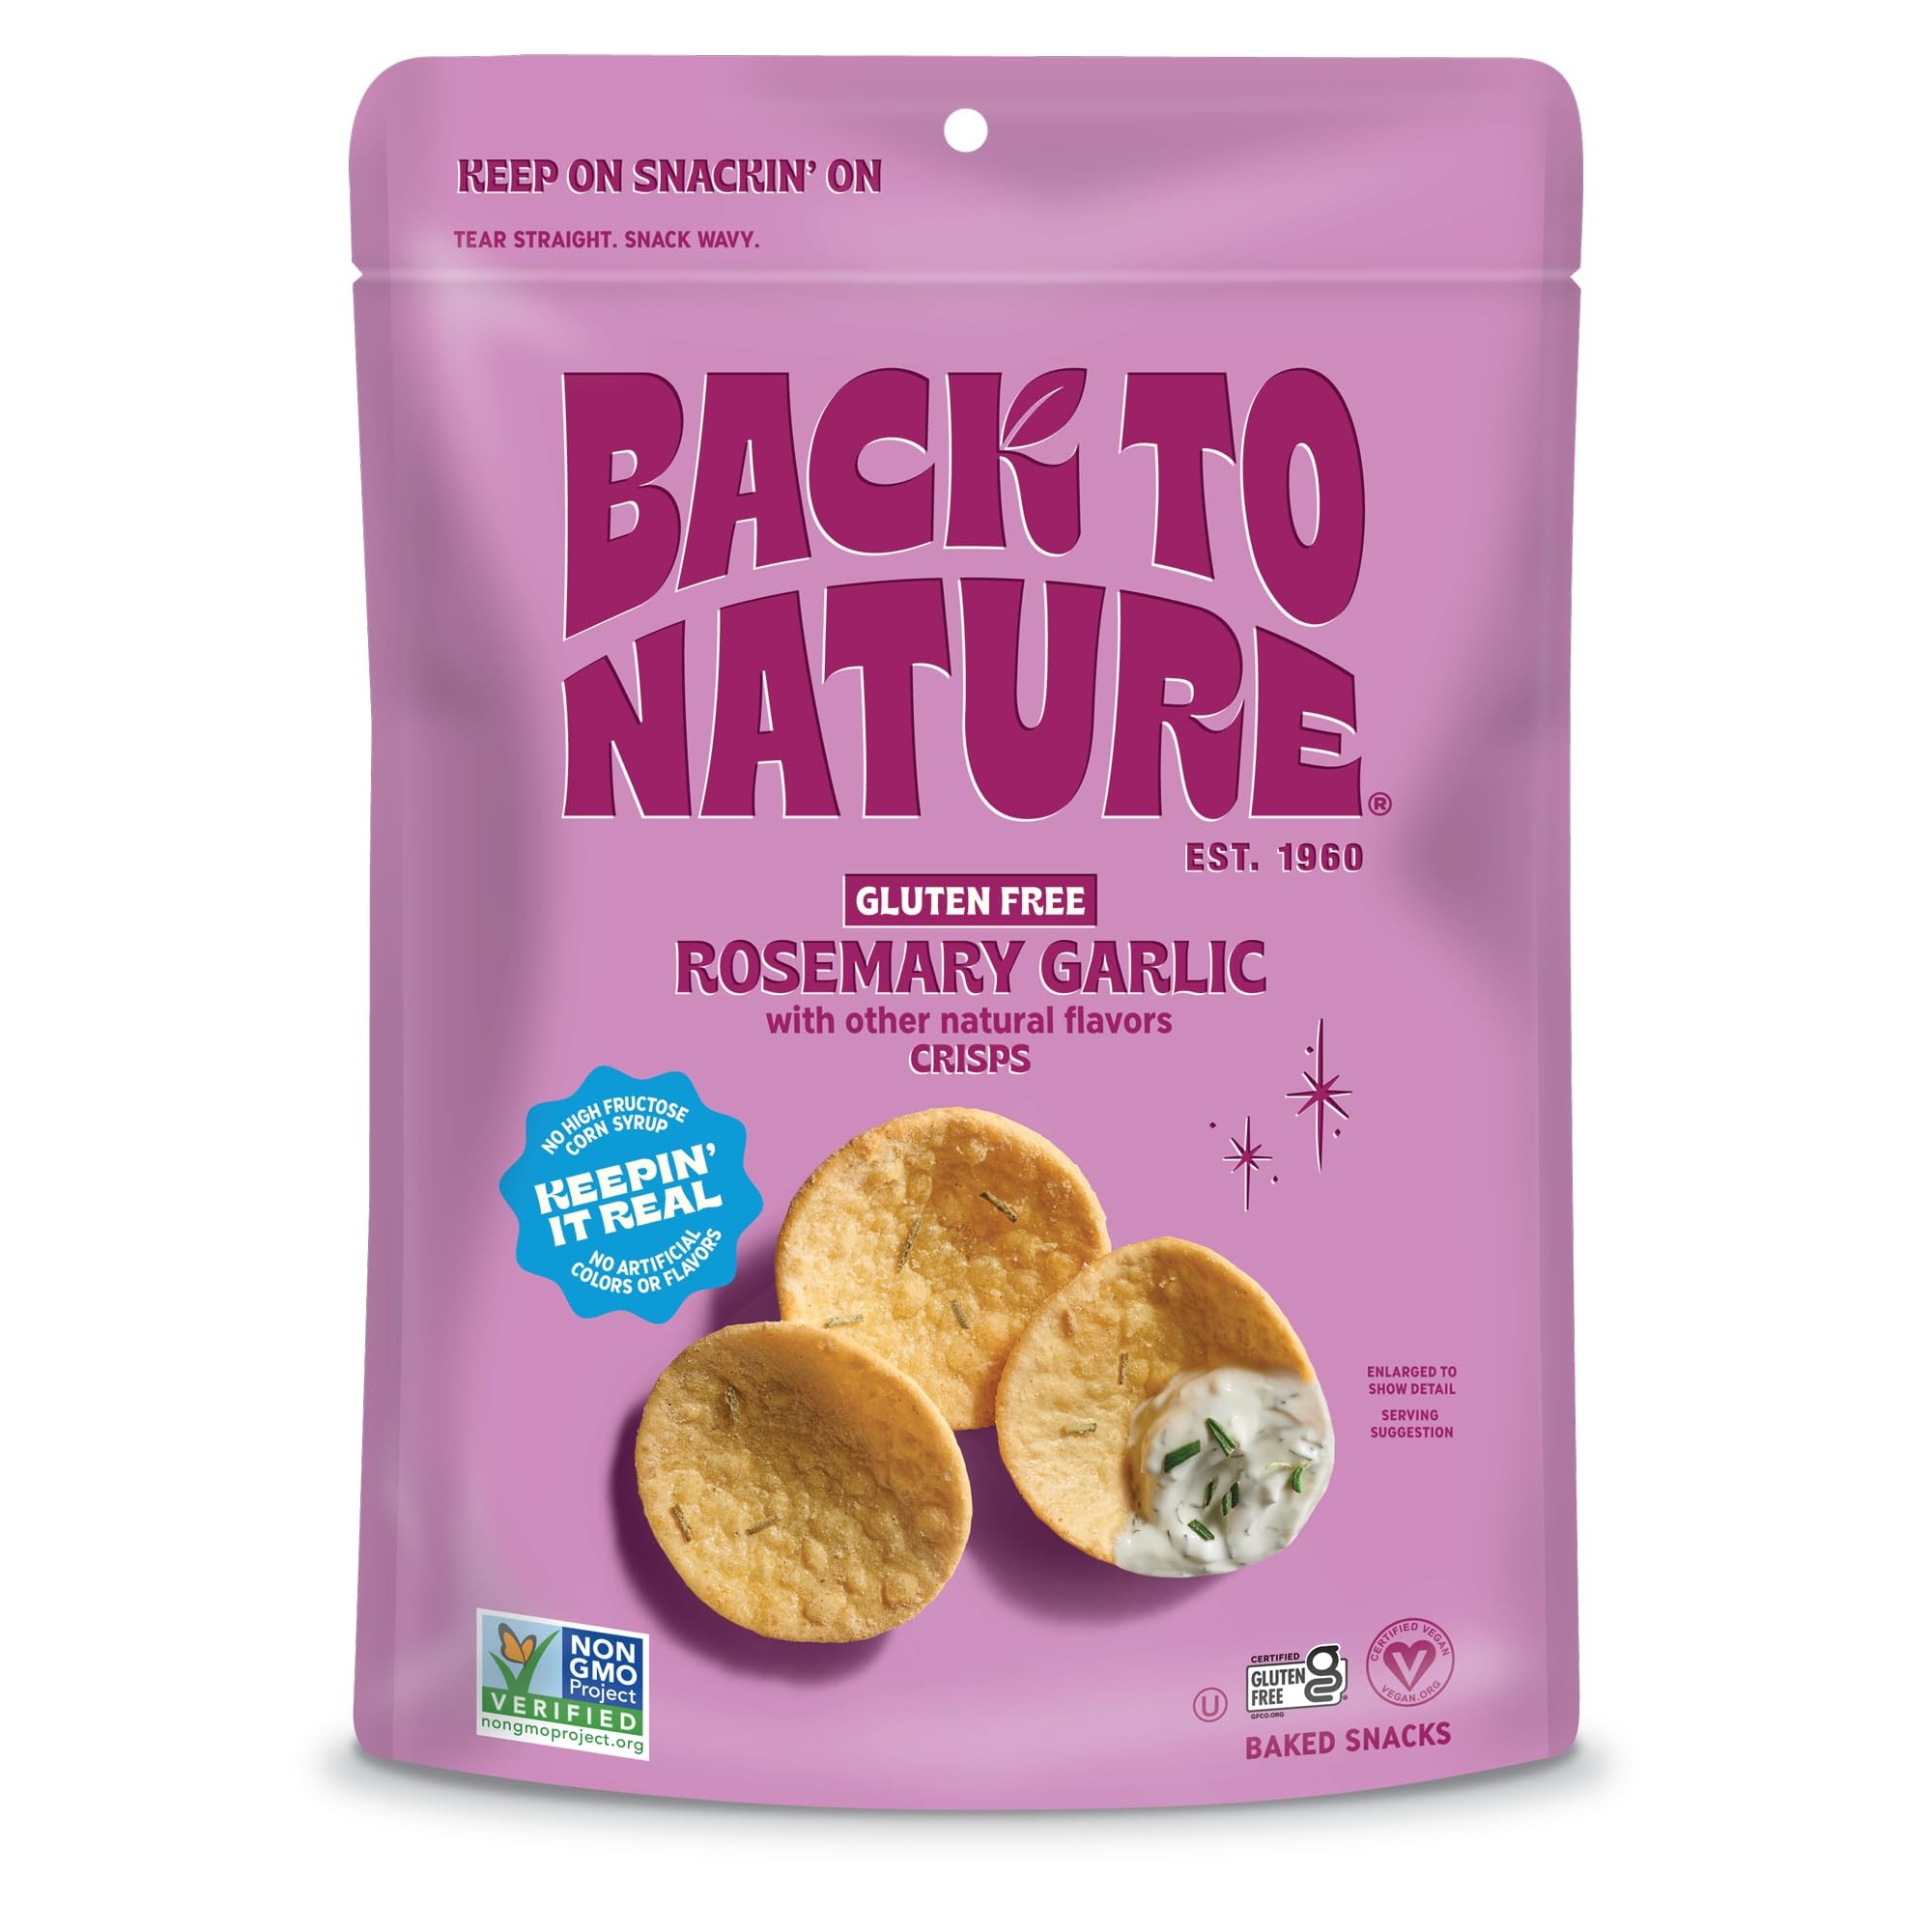
Item Name: Back to Nature Gluten Free Crackers, Rosemary Garlic Dipper Crisps - Vegan, Non-GMO, Crackers for Dipping - Delicious & Quality Snacks, 3.2 Ounce​ (Pack of 6)
Bullet Point 1: THE PERFECT SHAPE FOR DIPPING: We designed our Dipper Crisps to be the perfect vehicle for your favorite dips! These curvy crackers can handle hummus, hearty veggie dips, chunky salsa and guacamole, thick soups, and more.
Bullet Point 2: CERTIFIED VEGAN RECIPE: Our light and crispy crackers are made with real garlic and herbs for big flavor without dairy. They are also Gluten Free and Kosher, making them a great choice for those with dietary restrictions.
Bullet Point 3: SIMPLE INGREDIENTS: These flavorful plant-based crackers are crafted from yellow pea flour and chickpea flour with no high fructose corn syrup or hydrogenated oils. Stock your pantry with this case of six boxes.
Bullet Point 4: HEARTY BUT NOT HEAVY: The crunchy texture is ideal for adding to charcuterie boards and veggie trays, dipping into your favorite spreads, topping a bowl of chili, or eating right out of the bag.
Bullet Point 5: BACK TO NATURE: Making delicious and flavorful recipes since 1960. We use simple recipes and quality ingredients to make tasty remakes of America’s favorite snacks. We’re a proud partner of The Nature Conservancy and support their conservation efforts.
Value: 19.2
Unit: Ounce

Price: 8